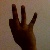
The image shows a hand gesture representing the number 9 in Indian Sign Language.